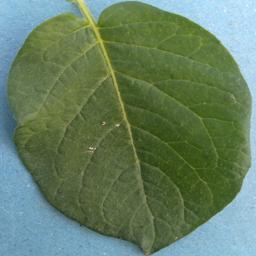
Etiqueta: Sana